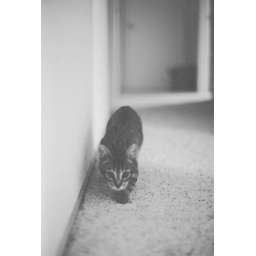
evan is hunting. in black and white for effect and because the exposure was bad.